Sri Ganganagar

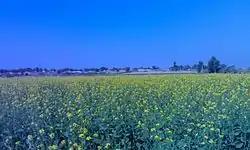
Mustard fields in Banda colony village

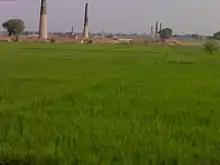
Paddy (Dhaan/Jhona) fields in the Ghaggar river belt and brick industries near Suratgarh.

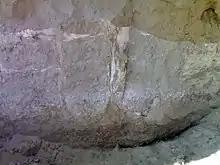
Gypsum is the only mineral, which is mined on a large scale here.

Desert land was converted to a green town by the efforts of Maharaja Ganga Singh, who brought the Ganga Canal. It carries the excess waters of Punjab and Himachal Pradesh to the region.